Robert S. Bean

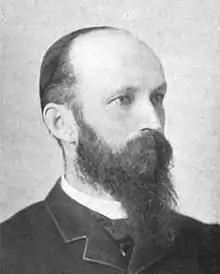

Robert Sharp Bean (November 28, 1854 – January 7, 1931) was the 16th Chief Justice of the Oregon Supreme Court, serving as Chief Justice three different times. He later served as a United States district judge of the United States District Court for the District of Oregon. An Oregon native, he was part of the first graduating class of the University of Oregon.